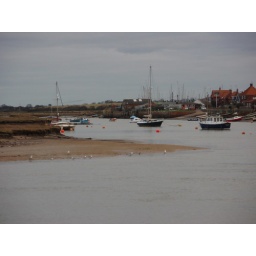
Notice this is the same boat as the other picture but in water before tide went out. same as number 56 above.